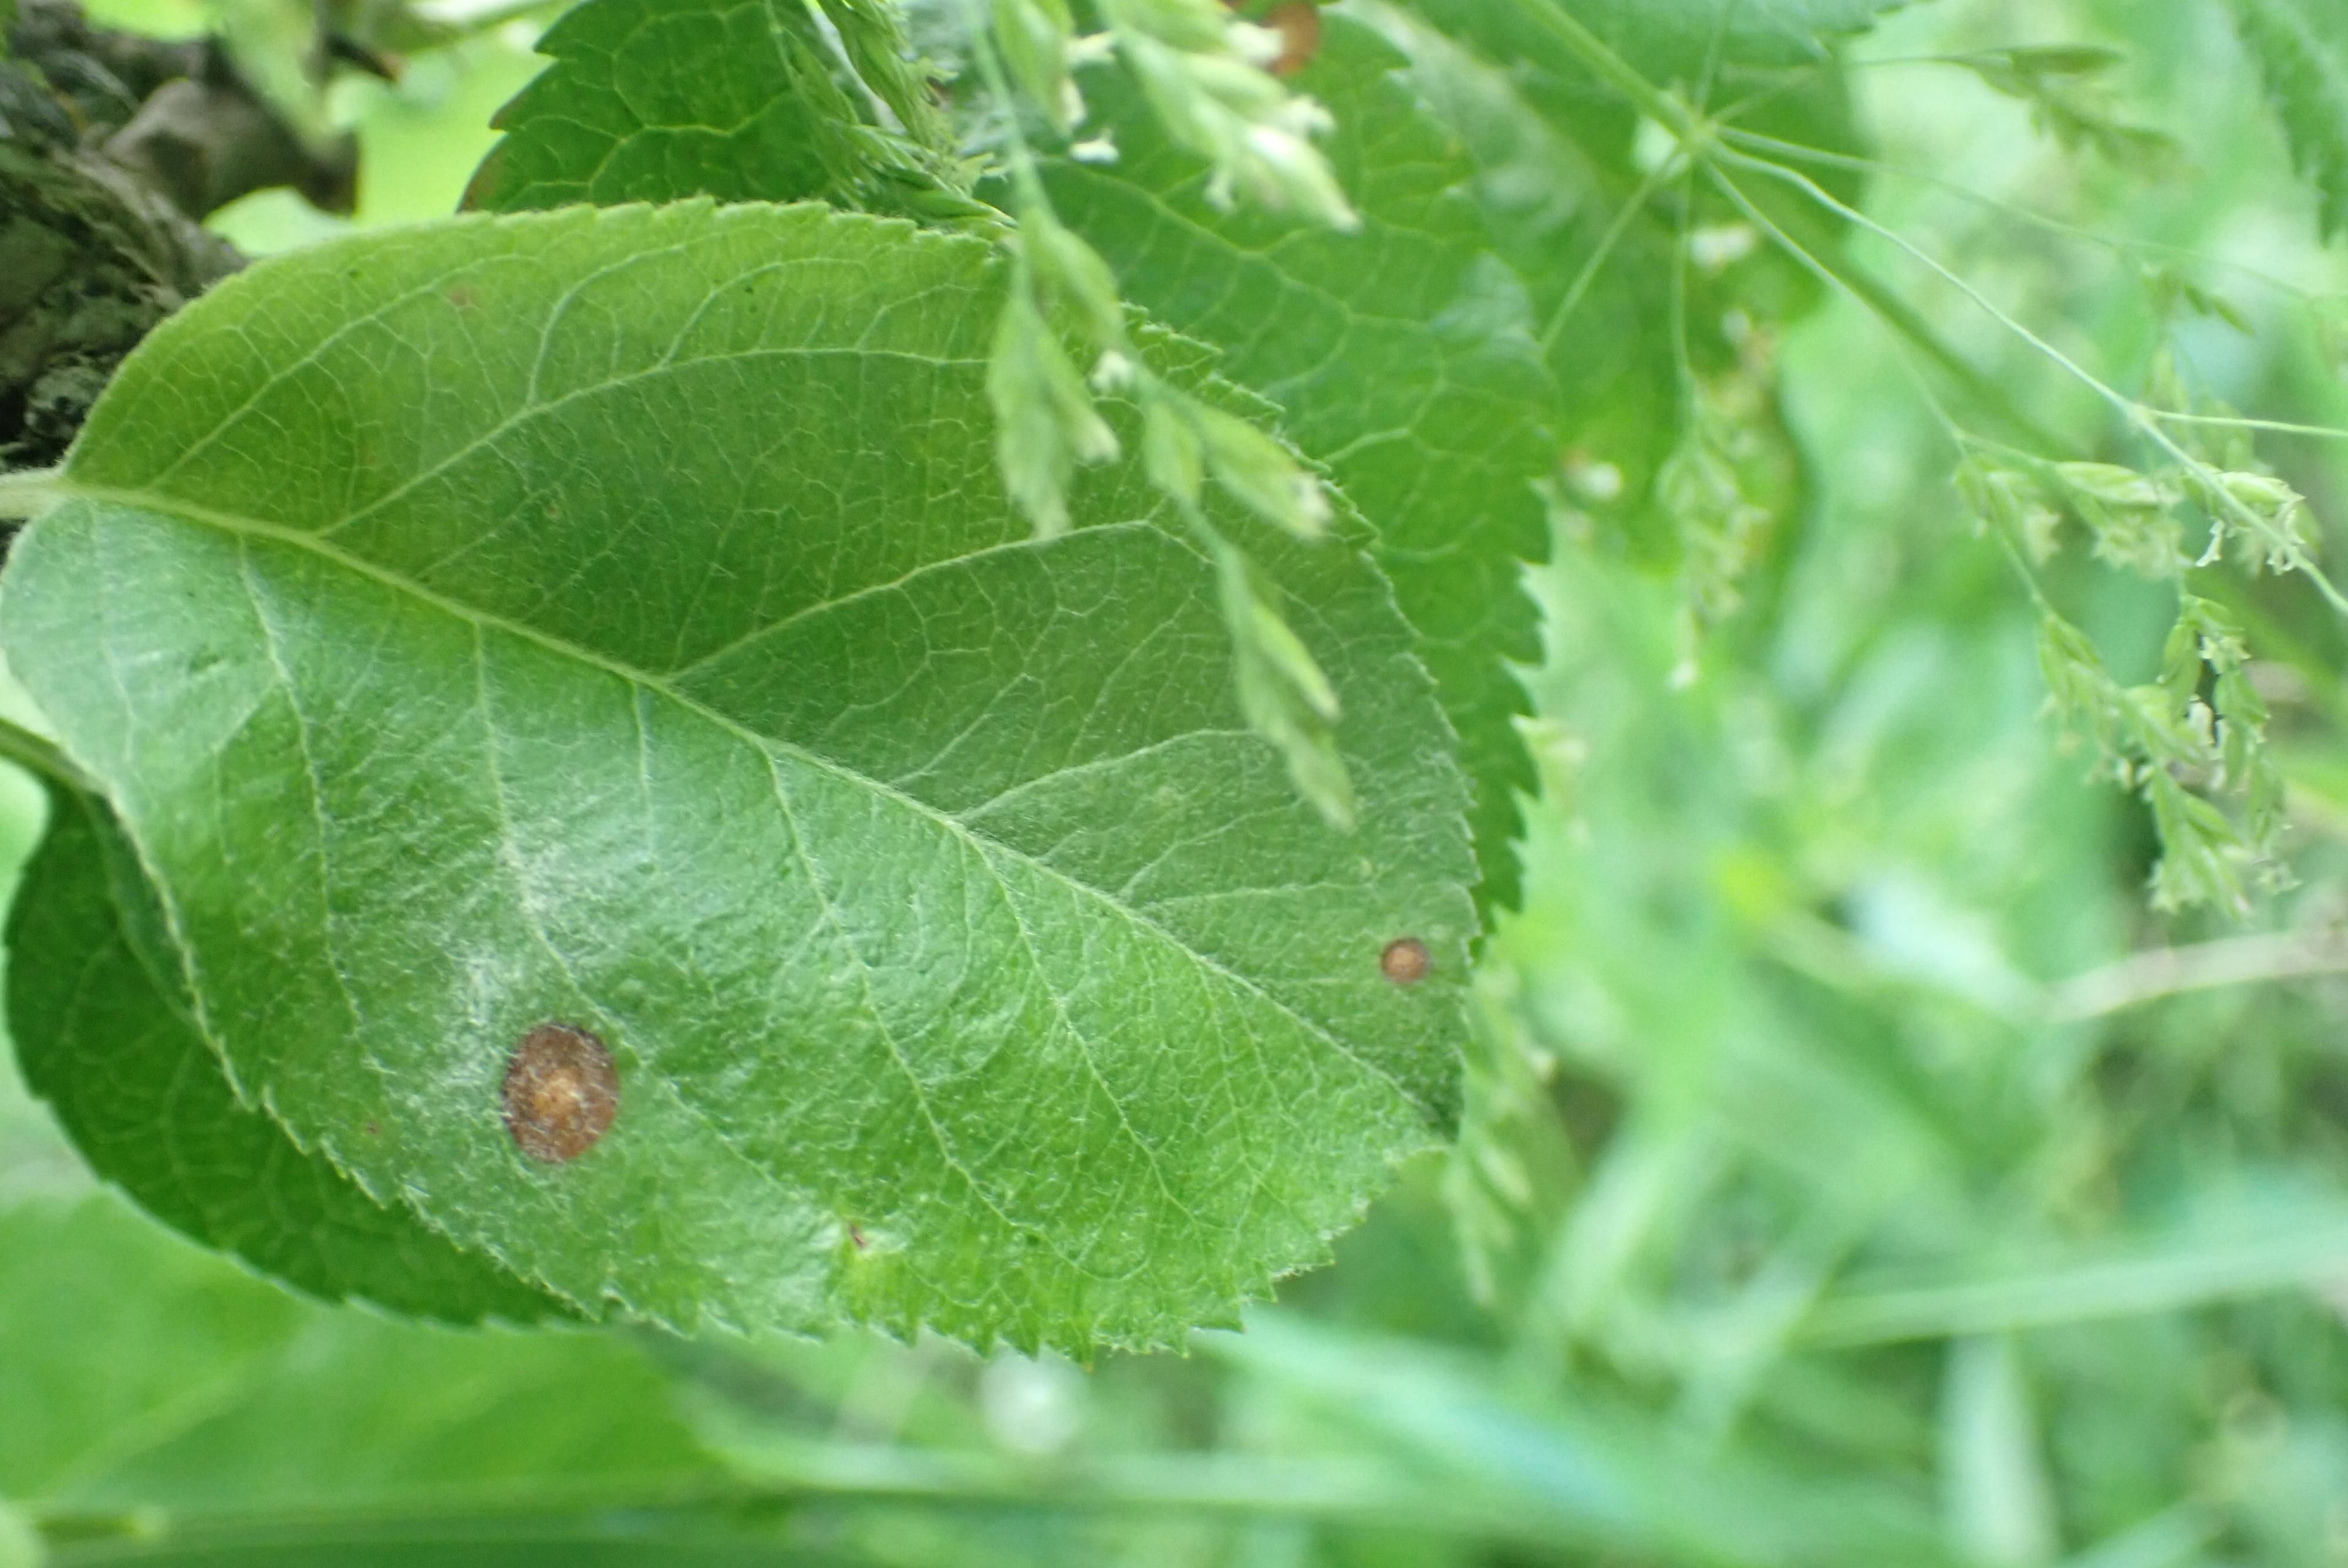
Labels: frog_eye_leaf_spot